Chitra Vichitra Fair

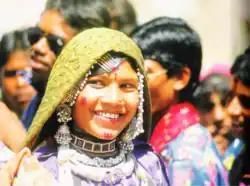
A visitor to Chitra Vichitra Fair

The Chitra Vichitra Fair is an annual tribal fair held in northern Gujarat, India. The fair is an event for families who have lost a member in the past year to mourn the departed, accompanied by festivities and matchmaking. The fair attracts around 60,000 visitors, primarily tribal populations from surrounding villages in Gujarat and Rajasthan.